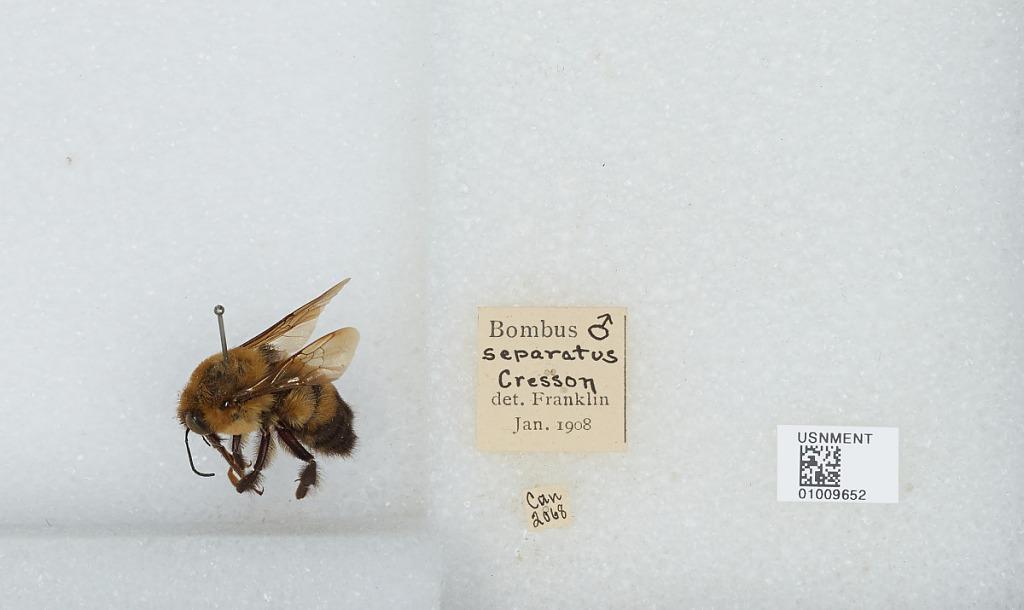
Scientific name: Bombus (Separatobombus) griseocollis (De Geer)
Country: Canada
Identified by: Franklin